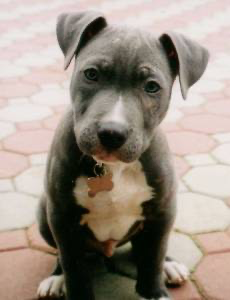
Animal: dog
Breed: american pit bull terrier